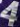
Number: 4